Retezat-Godeanu Mountains group

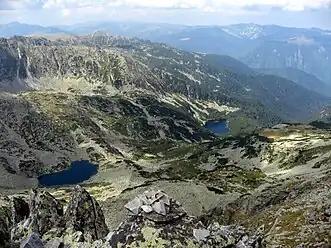
Glacial lakes in the Retezat Mountains

The Retezat–Godeanu mountain group is a subgroup of mountains in the Southern Carpathians, Romania. It is named after the highest mountains in the group, the Retezat Mountains.